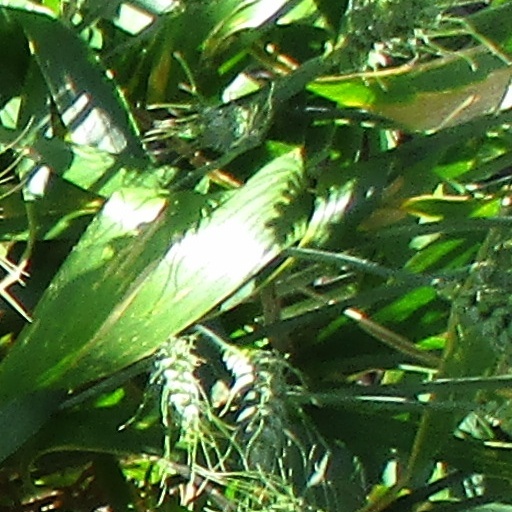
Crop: wheat